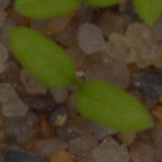
Label: common_chickweed